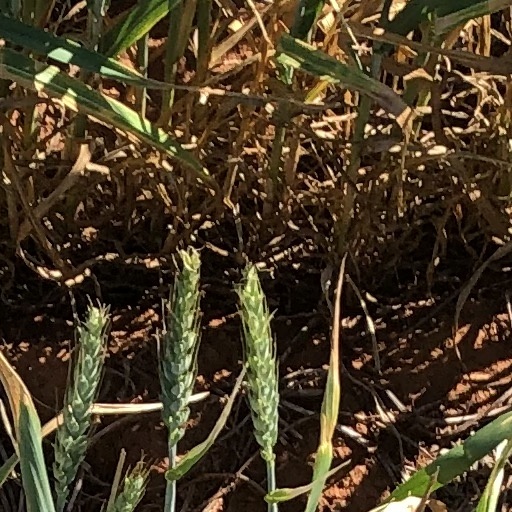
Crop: wheat